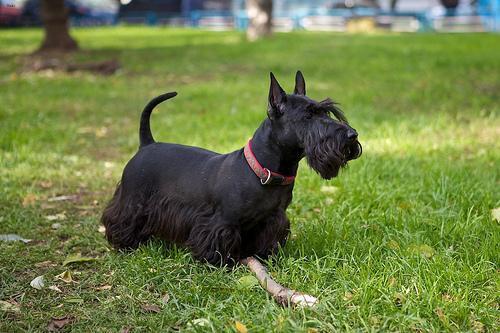
scottish terrier